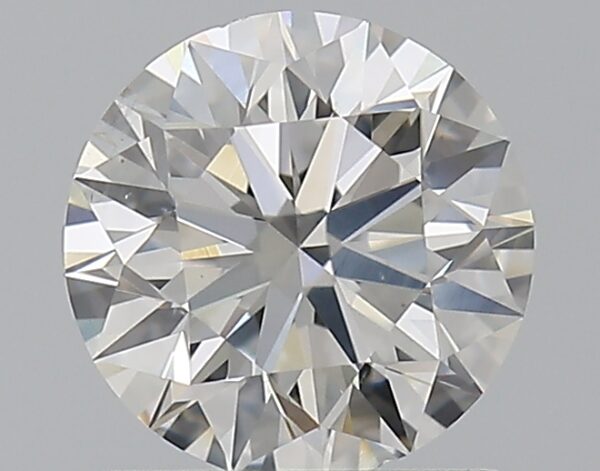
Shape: round
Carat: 1
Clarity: SI1
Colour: G
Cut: EX
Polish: EX
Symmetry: EX
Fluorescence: F
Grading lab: GIA
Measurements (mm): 6.34 x 6.38 x 3.98